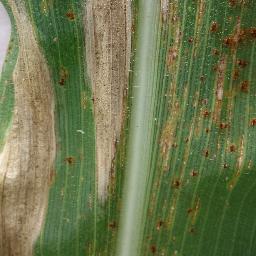
Label: Corn_(Maize)___Northern_Leaf_Blight